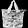
Label: Bag